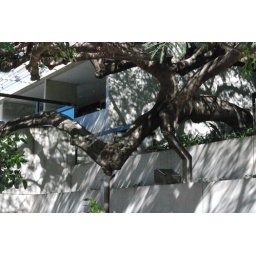
Alongside the river in South Bank - tree being held up by metal stilts!